Le Grelle family

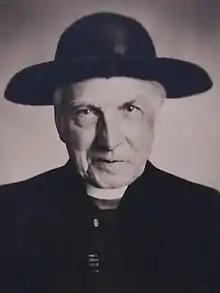
Monsignor Stanislas Le Grelle (1874-1957).

The tenth of Stanislas and Adelaïde (born de Villegas de Saint-Pierre Jette) Le Grelle's twelve children, Count Stanislas Le Grelle became a priest and was promoted to Doctor of Philosophy and Theology. He became the head Chaplain of the Belgian Army in 1914. In 1940–1945, he was a member of the Secret Army.